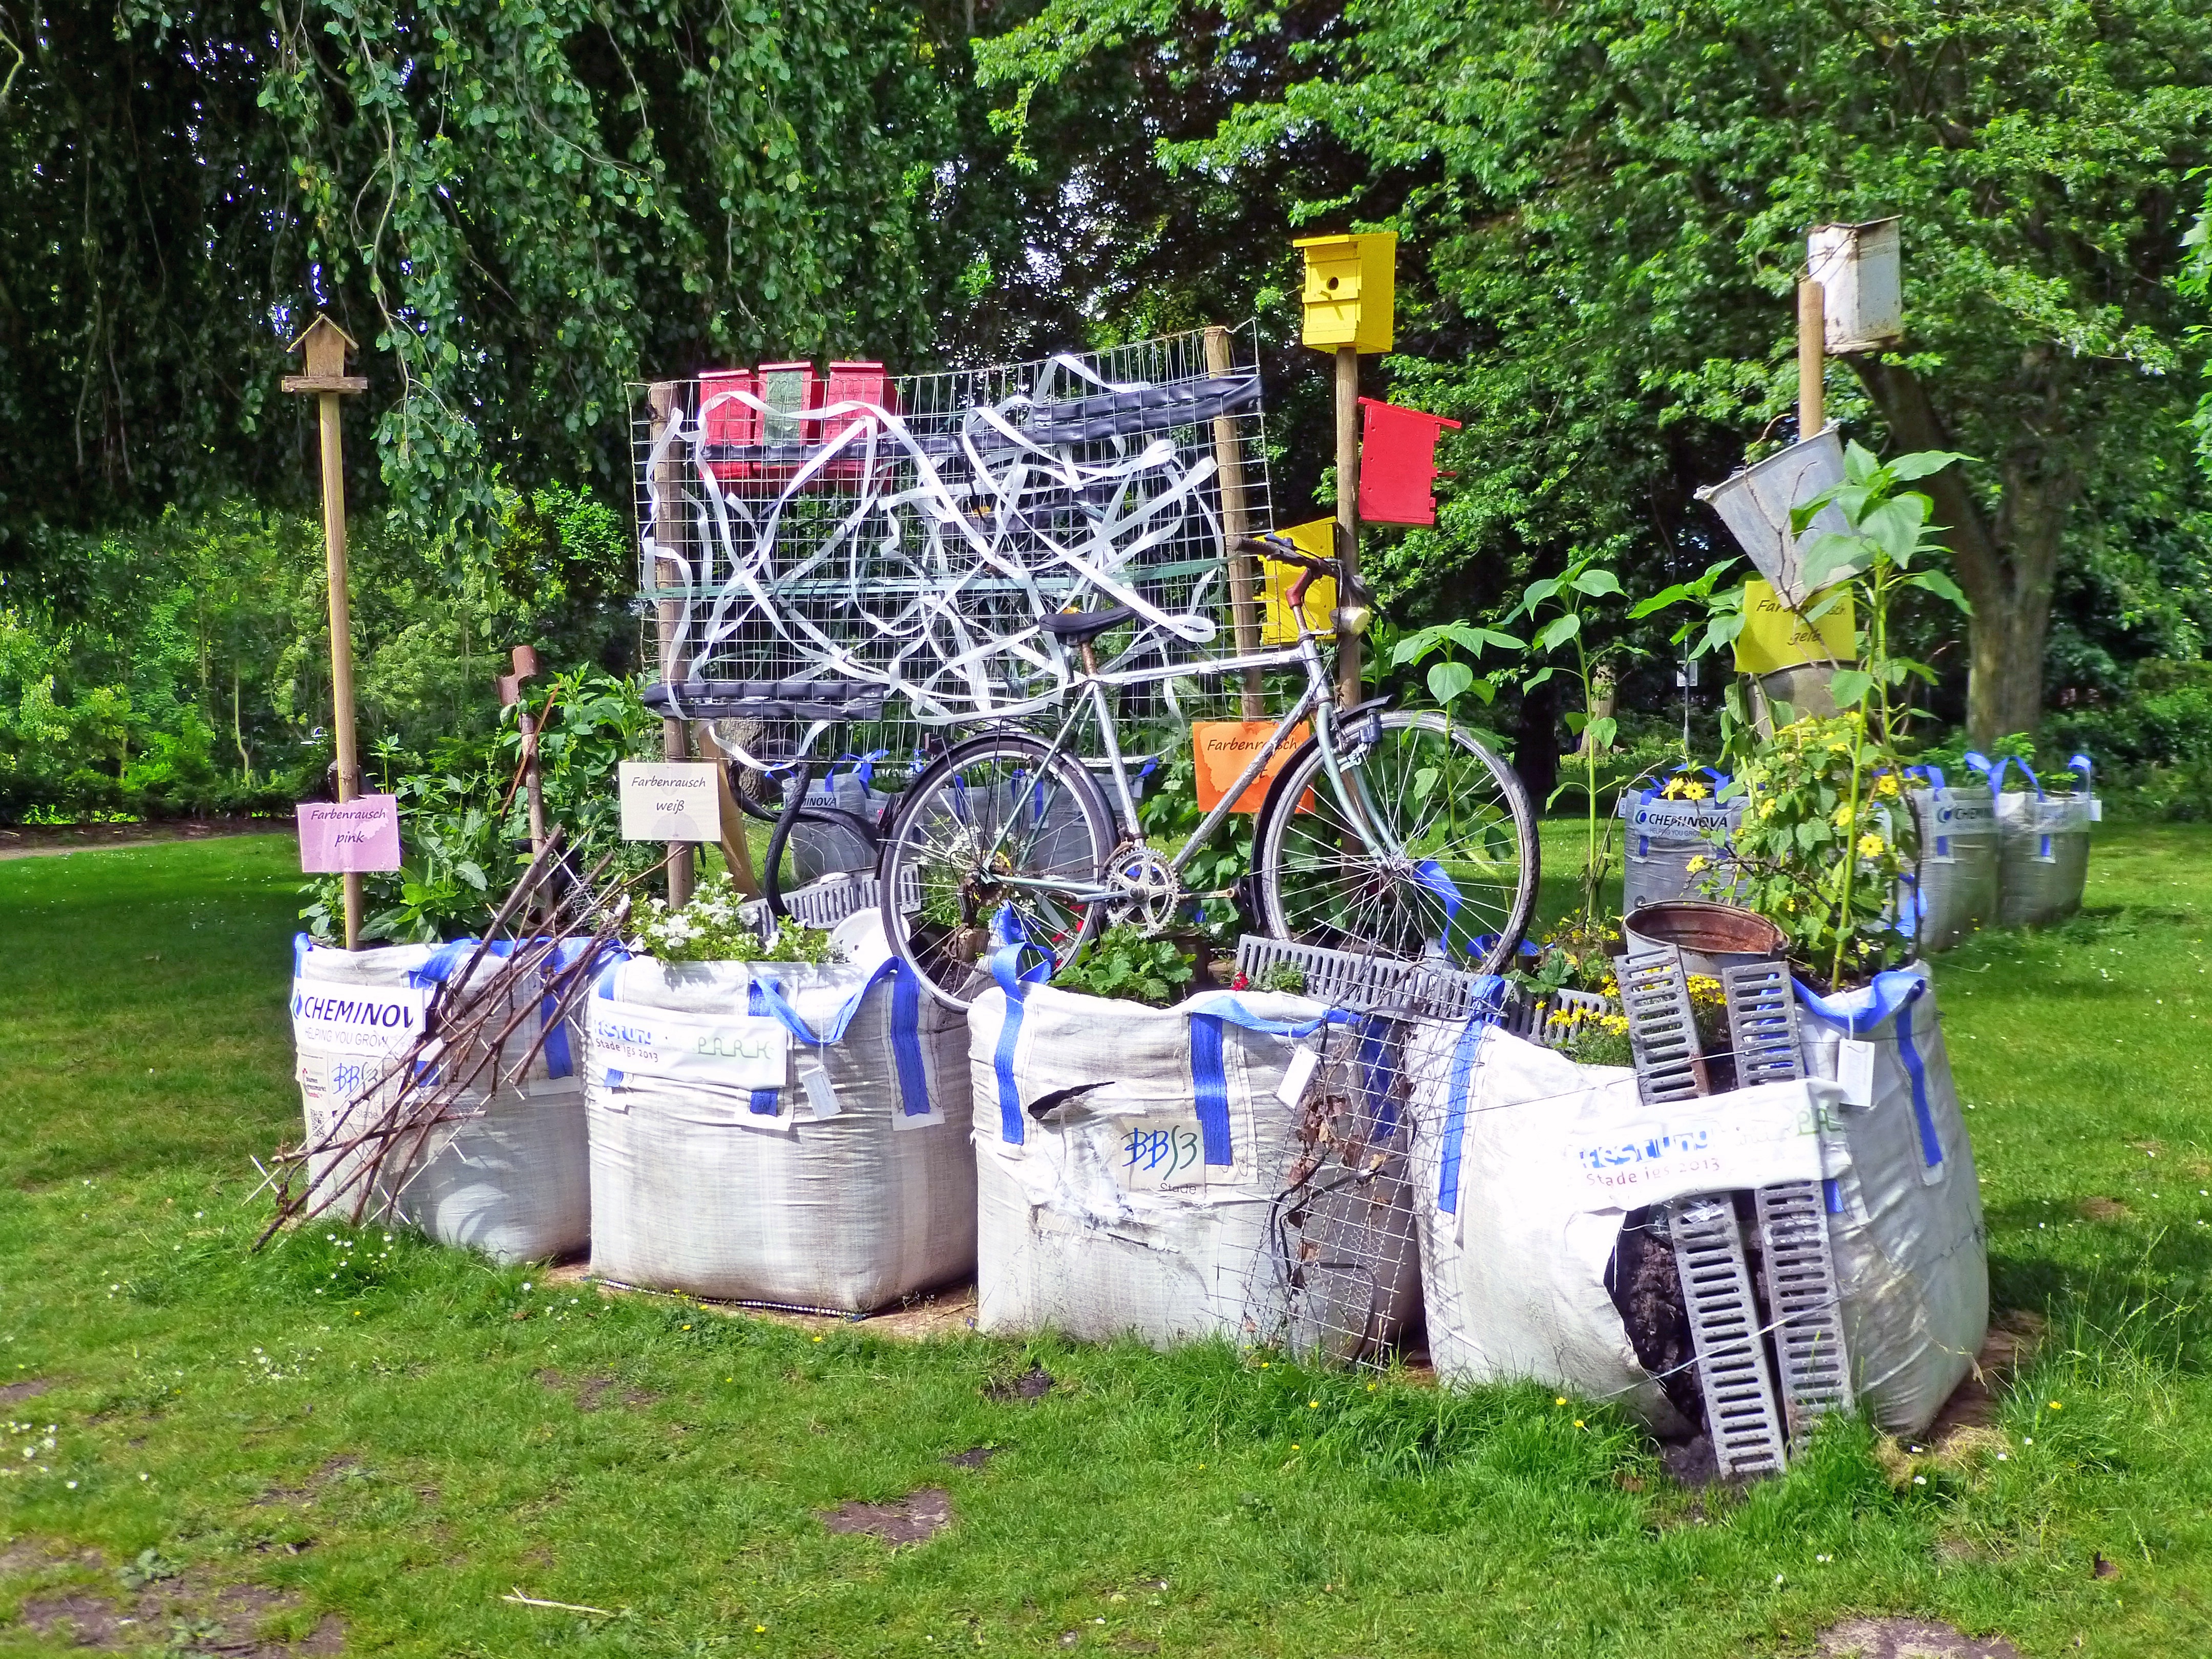
landscape, nature, plant, lawn, meadow, flower, bloom, atmosphere, spring, vehicle, color, backyard, garden, close, flora, flowers, bee, magic, tulips, yard, mood, silent, inflorescence, spring awakening